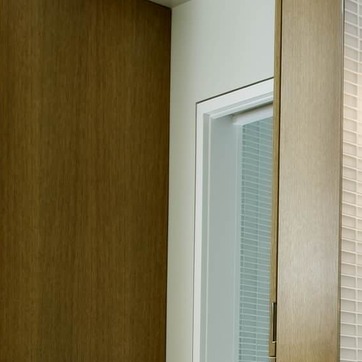
Material: mirror